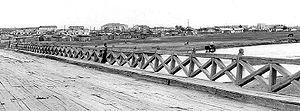
La rivière Kherlen ou Kerülen est un cours d'eau de Mongolie et de Chine et un affluent du lac Hulun, donc du fleuve l'Amour.